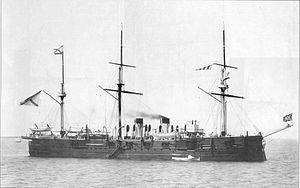
Le Minine, en russe : Минин, croiseur blindé construit pour la Marine impériale de Russie. Ce navire fut construit selon le projet du capitaine-ingénieur naval N.A. Samoïlov, la supervision de la construction fut effectuée par A.M. Gazehus. La construction du Minine et du Prince Pojarsky fut réalisée dans le même temps.